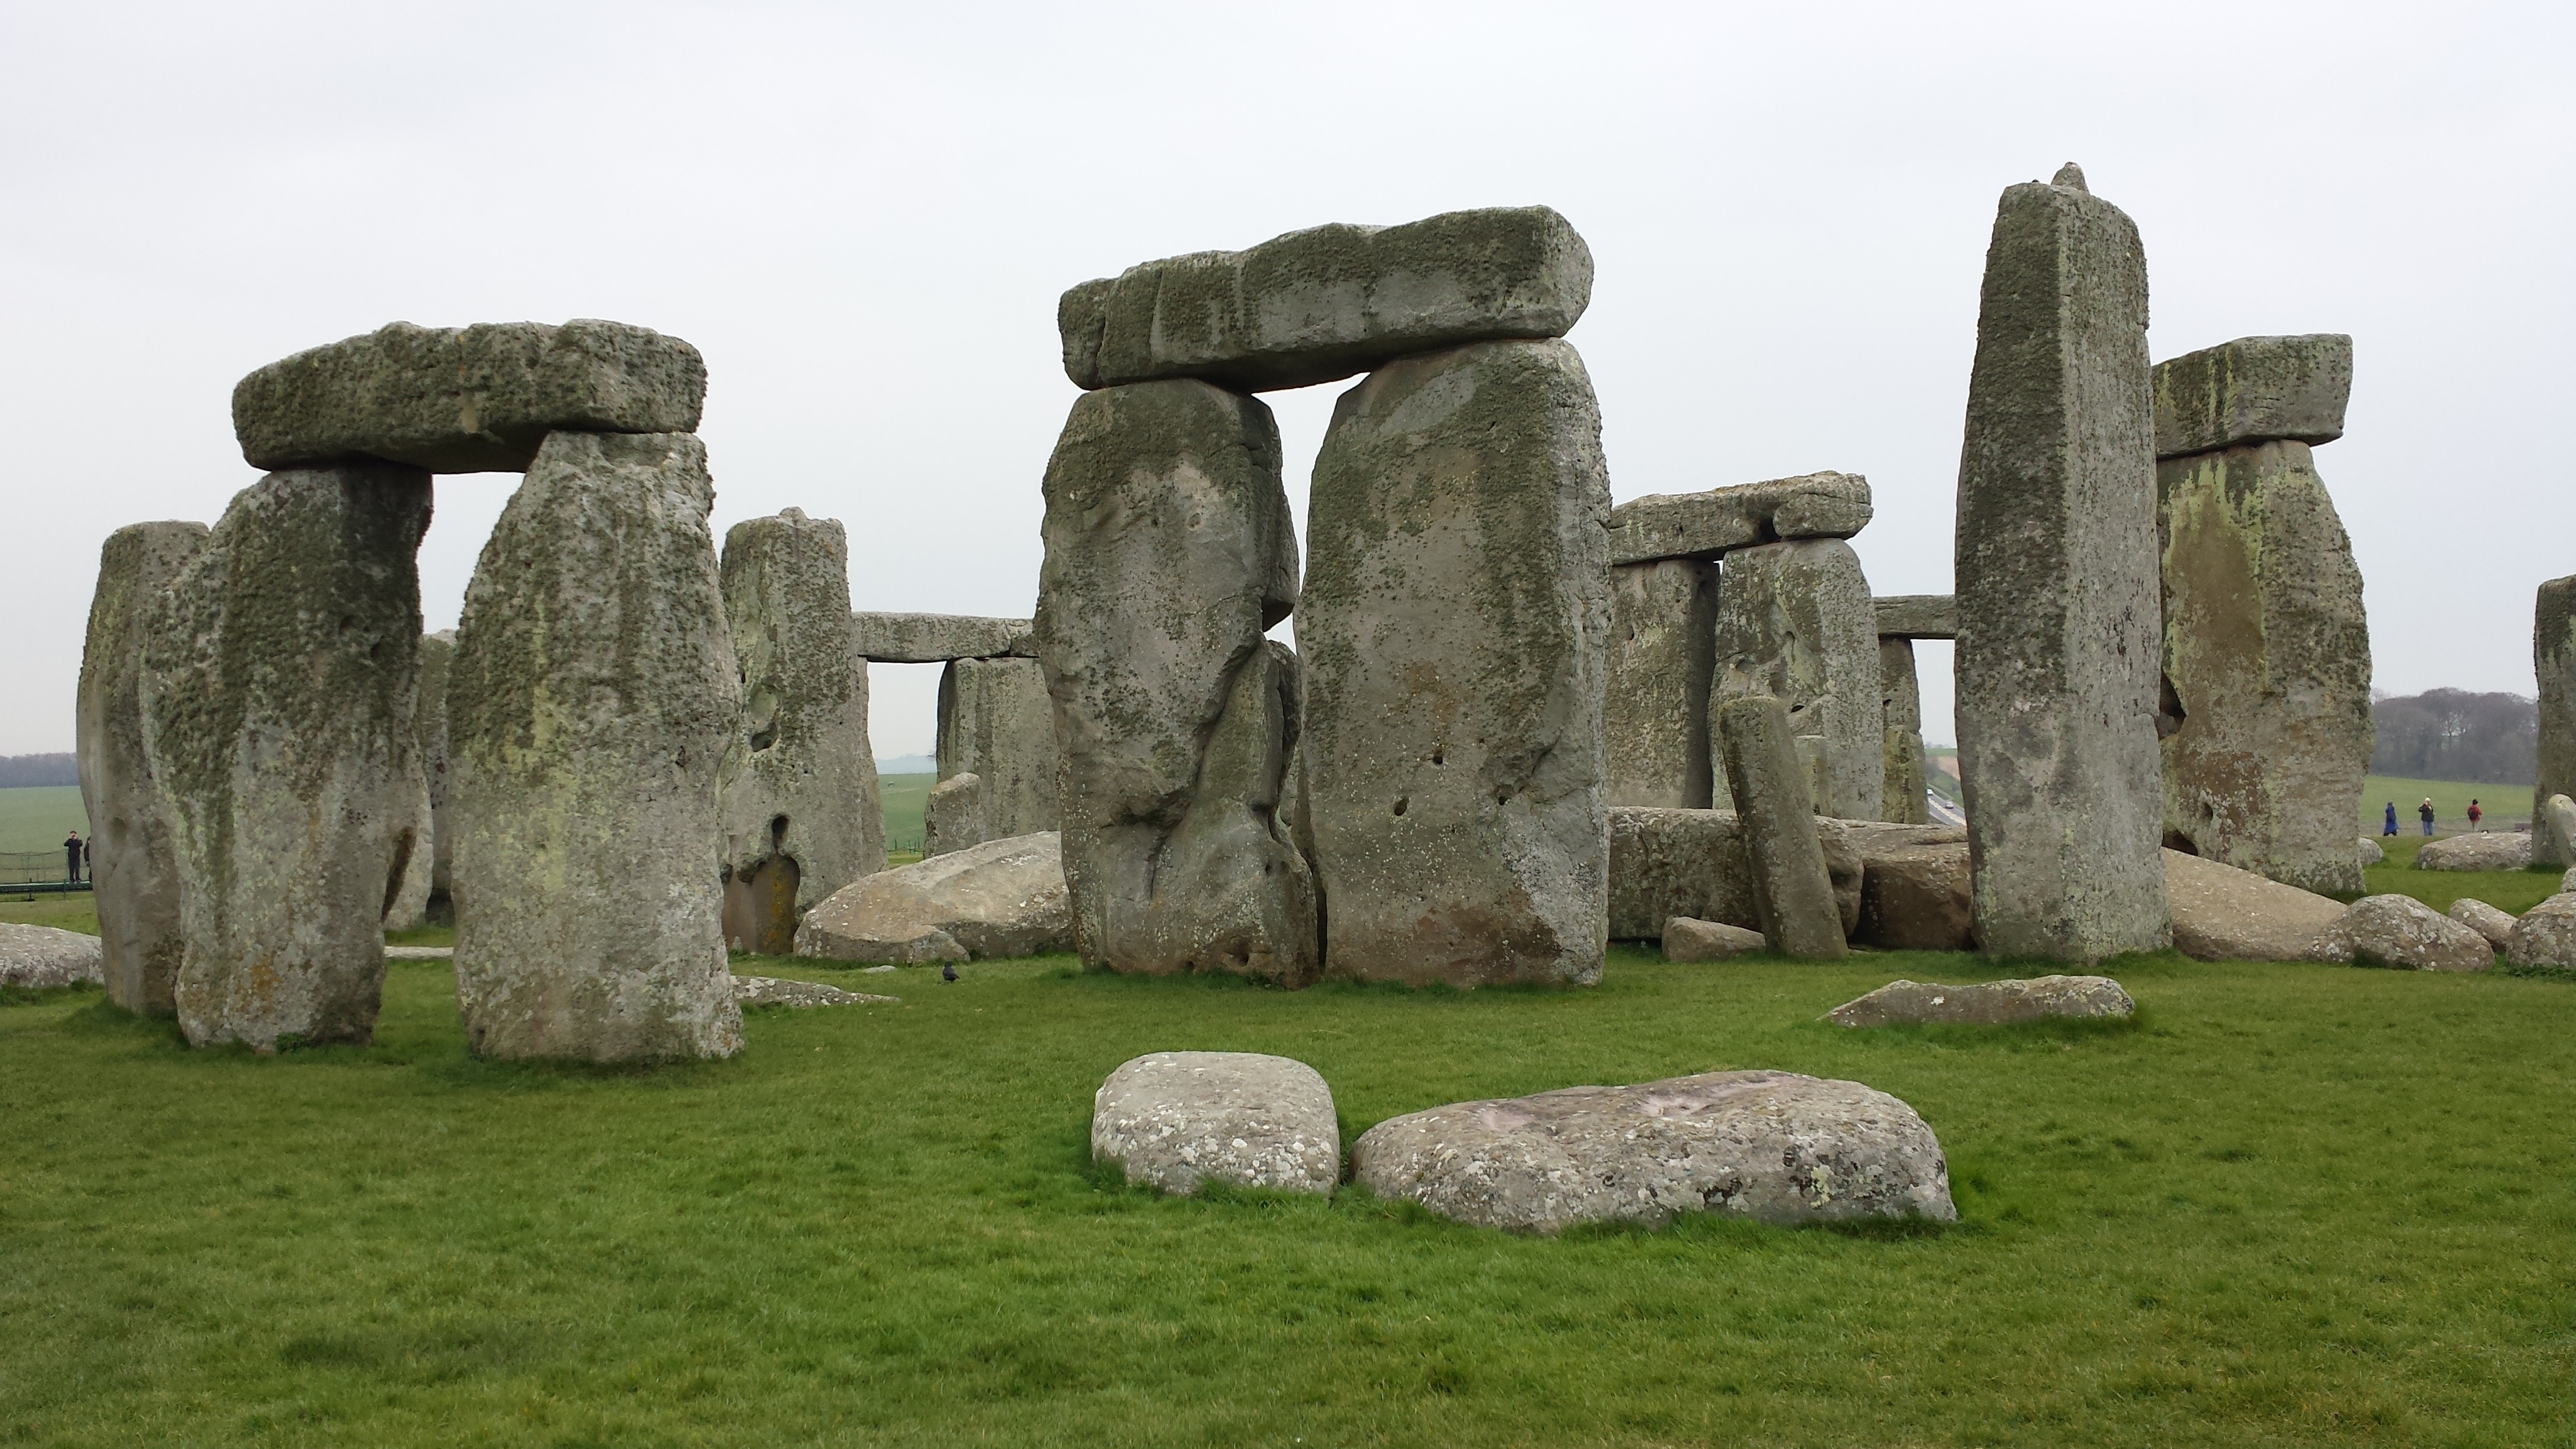
rock, monument, england, sculpture, ruins, stonehenge, monolith, stele, archaeological site, stone circle, megalith, historic site, ancient history